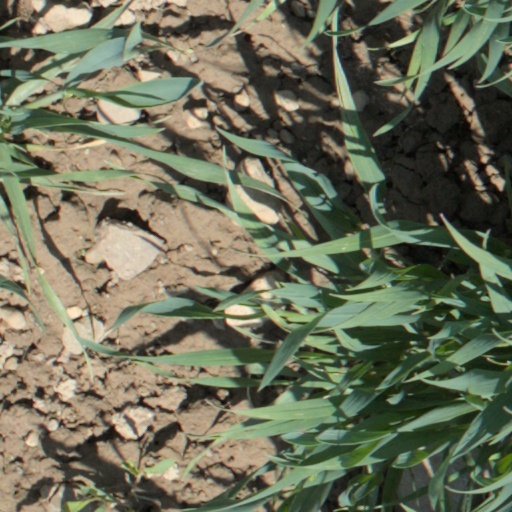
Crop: wheat